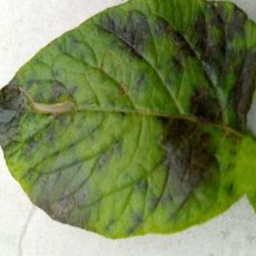
Etiqueta: Late Blight